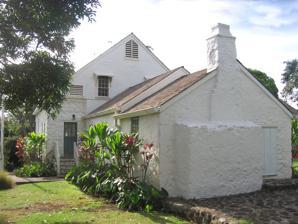
Building: Bailey House Museum
Country: United States of America
Year built: 1833
"Old Bailey House" redirects here. Not to be confused with Old Bailey . United States historic place Old Bailey House U.S. National Register of Historic Places Hawaiʻi Register of Historic Places Show map of Maui Show map of Hawaii Location 2375 Main Street, Wailuku, Hawaii Coordinates 20°53′10″N 156°30′25″W / 20.88611°N 156.50694°W / 20.88611; -156.50694 Area 1 acre (0.40 ha) Built 1833 Website www .mauimuseum .org NRHP reference No. 73000678 HRHP No. 50-50-04-03000 Significant dates Added to NRHP March 20, 1973 Designated HRHP May 18, 1981 Kamapua'a statue: a wooden sculpture of the Hawaiian demi-god , created before the early 19th-century purge of the indigenous Hawaiian religion. An Edward Bailey painting of Maui's central valley and Bailey House, looking west to Wailuku , and the Iao Valley behind it. Hale Hōʻikeʻike at the Bailey House (House of Display at Old Bailey House, formerly and commonly the Bailey House Museum ) is a museum of Hawaiian history and art located in Wailuku , on the island of Maui , in Hawaiʻi. It is owned and operated by the Maui Historical Society. Old Bailey House is a historic district contributing property within the Wailuku Civic Center Historic District, and is on the National Register of Historic Places . Building and history Seminary The stone house is situated at the mouth of the Iao Valley , within the former royal residence of Kahekili II (c. 1737–1794), last ruling chief of Maui.  Built in 1833 and being one of the first western-style houses in Wailuku, the “Old Bailey House” is now listed in the National Register of Historic Places . Originally intended as a mission for adults and children, in 1837 the mission was transformed into the Wailuku Female Seminary, a boarding school that not only taught its students Christianity and academic pursuits, such as the three Rs , but also domestic skills such as sewing and housekeeping. First managed by Theodosia and Rev. Jonathan Smith Green , in 1844 Caroline and Edward Bailey assumed responsibility, shortly after arriving in Hawaii. Residence The American Board of Commissioners for Foreign Missions , abandoned their funding of the Seminary in 1847. The school endured for several more years after 1847 educating boys and girls on a tuition paying basis. The house and land reverted to the Hawaiian crown but were purchased by the Baileys in 1850. Later, the house and the Baileys' sugarcane fields became part of the Wailuku sugarcane plantation , which then became part of C. Brewer & Co. Museum The Maui Historical Society was established in 1951. Hale Hoʻikeʻike (Hawaiian for "House of Display") was opened on July 6, 1957. Masaru "Pundy" Yokouchi purchased the Bailey House in 1991 and donated it to the Maui Historical Society. Exhibits Hale Hoʻikeʻike is a history museum and contains diverse exhibits on two floors of the historic residence, and on the grounds. They include: First floor Pre-European contact Hawaiʻian artifacts include utensils, tools, and weapons. Landscape oil paintings by Edward Bailey , the ' Sunday painter ' works total over one hundred landscape paintings of 19th-century Maui . A wooden statue of Kamapua'a , a Hawaiʻian demi-god , created before the abrogation of native Hawaiʻian religious expression and art. Hidden in an upcountry cave for over a century, it is the only wooden statue on Maui to survive the 1819 purge of the indigenous religion by King Kamehameha II . A portion of the Land Snails Shell Collection, of David Dwight Baldwin . After the arrivals of introduced species of alien land snails, many of the native non-marine Mollusk species endemic to Maui have become extinct species . A model of the Hokulea — which is a modern-day replica of an ancient Polynesian-style sailing vessel. Second floor The second floor features the Monarchy Room, which displays information on the Kingdom of Hawaii and artifacts from Hawaii's monarchy era and the Koa Room which displays a large four poster bed and other furnishings made entirely from Koa. The museum also houses a significant number of historical papers available to researchers. Grounds A small outlying shelter displays Duke Kahanamoku 's 1919 redwood surfboard . Also displayed here is the 33-foot (10 m) Honaunau , a 1900s era outrigger canoe used for fishing. The vessel was carved from a single koa log, and is one of the last koa fishing canoes made in Hawaiʻi. The gardens of the museum grounds are designed to display native Hawaiian plants , including endangered species of Maui and the Hawaiʻian Islands . A gift shop, featuring locally made artisan items, is located on the south of the Old Bailey House. The museum and grounds are open Monday through Saturday, 10 AM to 4 PM. See also History of Maui List of single-artist museums References